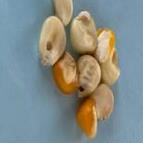
Maize quality: Bad